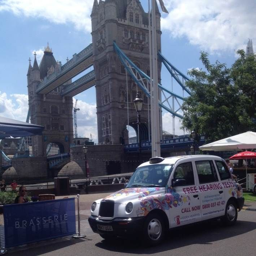
hidden hearing uses full livery # taxi to spread the word !